John Foreman (musician)

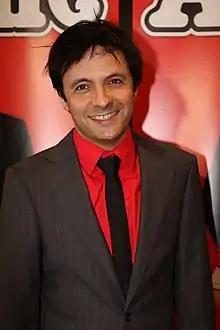
Photographed in January 2012

John Gregory Foreman (born 24 April 1972) is an Australian musician and television personality. From 1992 to 2004, he was the music director for Network Ten's "Good Morning Australia with Bert Newton". From 2003 until 2008 he was musical director of "Australian Idol". He is the chair of the National Australia Day Council.